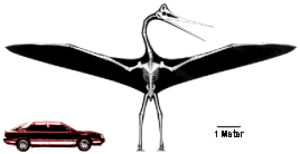
L'envergure est la distance entre les extrémités des ailes. Le terme est utilisé pour les vertébrés volants, c'est-à-dire les ptérosaures, les oiseaux, les chiroptères, ainsi que pour des appareils volants, c'est-à-dire les avions.